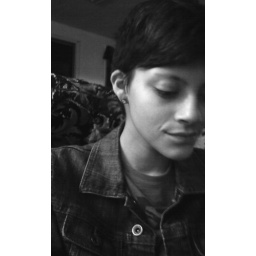
I see in black and white